Guido Toja

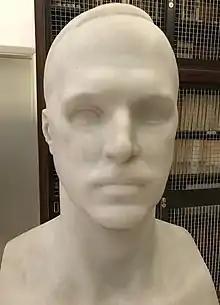
Guido Toja

Guido Toja (25 April 1870, Florence – 25 February 1933, Rome) was an Italian actuary and president of the "Istituto Italiano delle Assicurazioni".